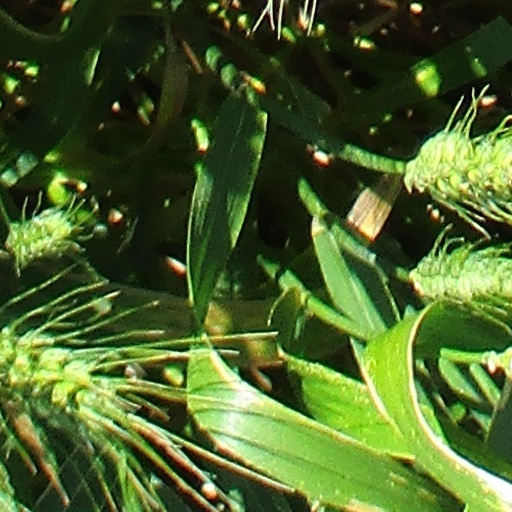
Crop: wheat